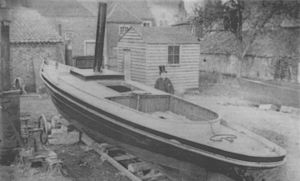
Liste over skibe bygget hos John I. Thornycroft & Company, Chiswick / Skibe og både
Dette er en liste over skibe bygget af John I. Thornycroft & Company på værftet i Chiswick, England. Produktionen af større skibe flyttede til værftet i Woolston i 1904 og produktionen i Chiswick ophørte i 1909.